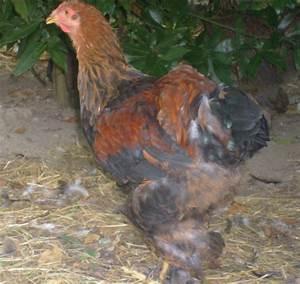
chicken